Joe Pearce (Australian rugby league)

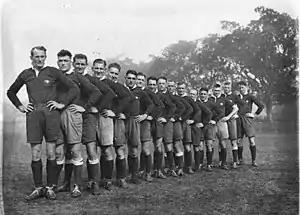
Pearce fourth from left, Kangaroos 1st Test 6 June 1932

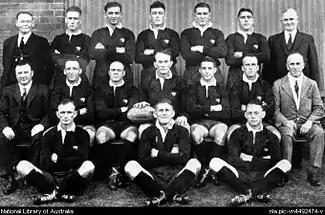
Run-on Test side plus mgrs 6 June 1932, Pearce standing 3rd from right

He first represented for New South Wales in 1930 and for the next twelve seasons without fail he played in the interstate series. He debuted for Australia against the touring Great Britain side in 1932. He played in all three Tests of that tour and whilst not a kicker at Easts, booted a conversion in the second Test filling in for Eric Weissel.